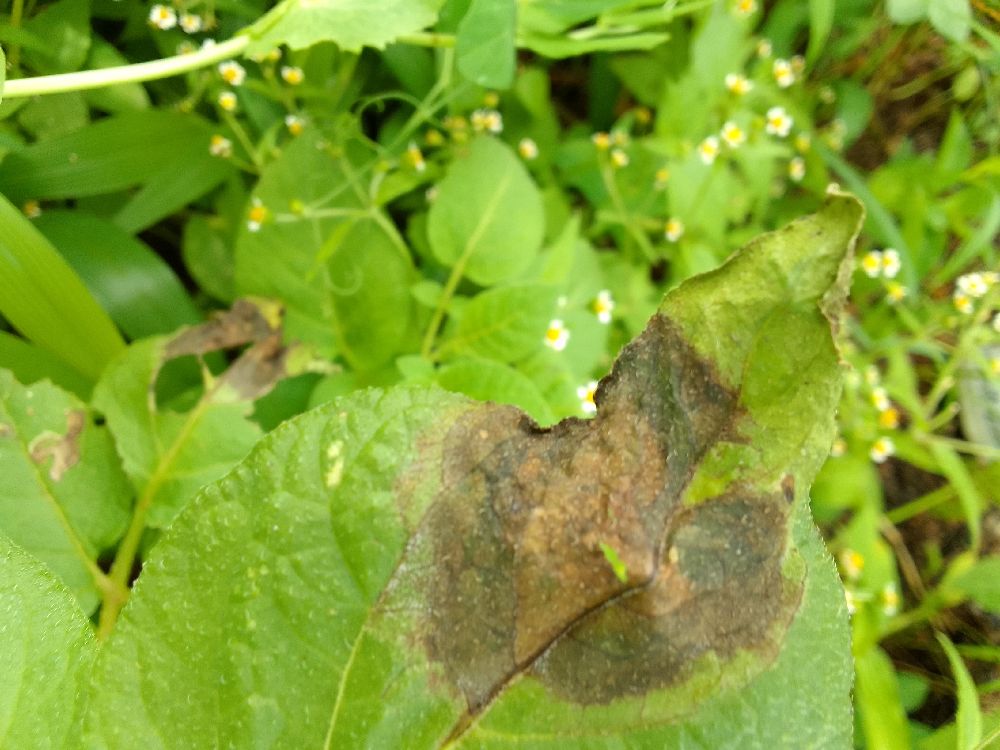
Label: Late blight